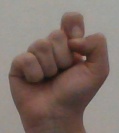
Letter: fa